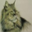
Label: cat